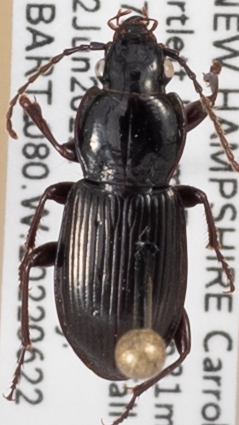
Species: Pterostichus pensylvanicus
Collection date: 2022-06-22
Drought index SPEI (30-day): -1.058
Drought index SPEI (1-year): -0.362
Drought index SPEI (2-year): -1.13